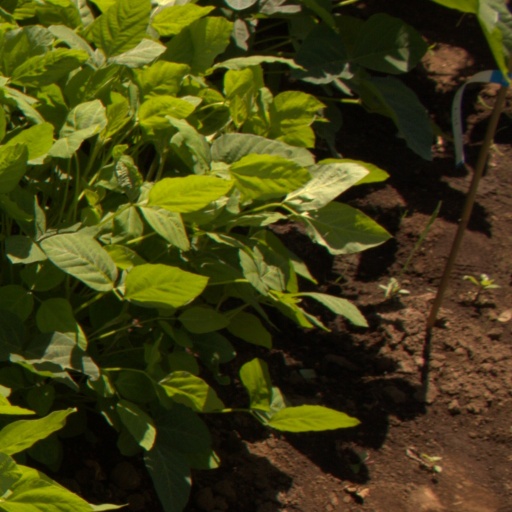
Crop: soybean